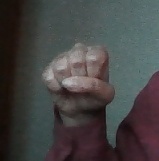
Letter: saad